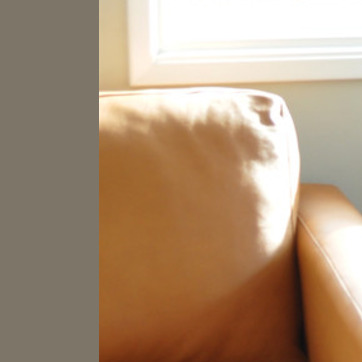
Material: leather